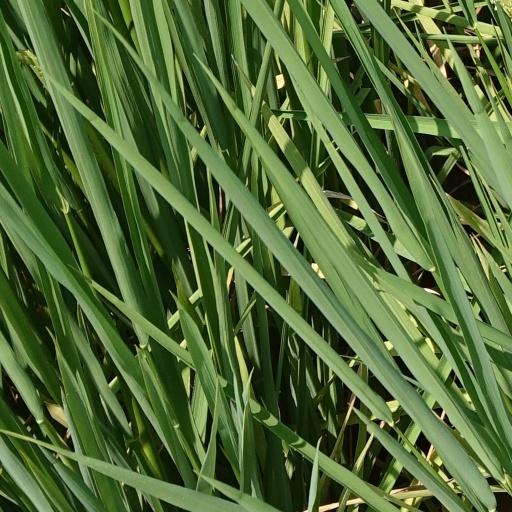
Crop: rice